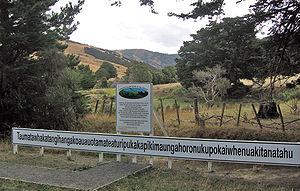
On trouvera ci-après une liste des toponymes les plus longs.
Taumata­whakatangihanga­koauau­o­tamatea­turi­pukaka­piki­maungah­oronuku­pokai­whenuaki­tanatahu, simplement appelée Taumata ou Taumata Hill dans le langage courant, est une colline de Nouvelle-Zélande située sur l'île du Nord et culminant à 305 mètres d'altitude. Elle est connue pour son nom qui est l'un des plus longs du monde avec 85 lettres pour le toponyme enregistré par le livre Guinness des records. Son étymologie repose sur une légende maori mettant en scène Tamatea, un ancêtre māori. Le lieu est signalé par un panneau dont la longueur est démesurée, ce qui en fait une destination touristique.